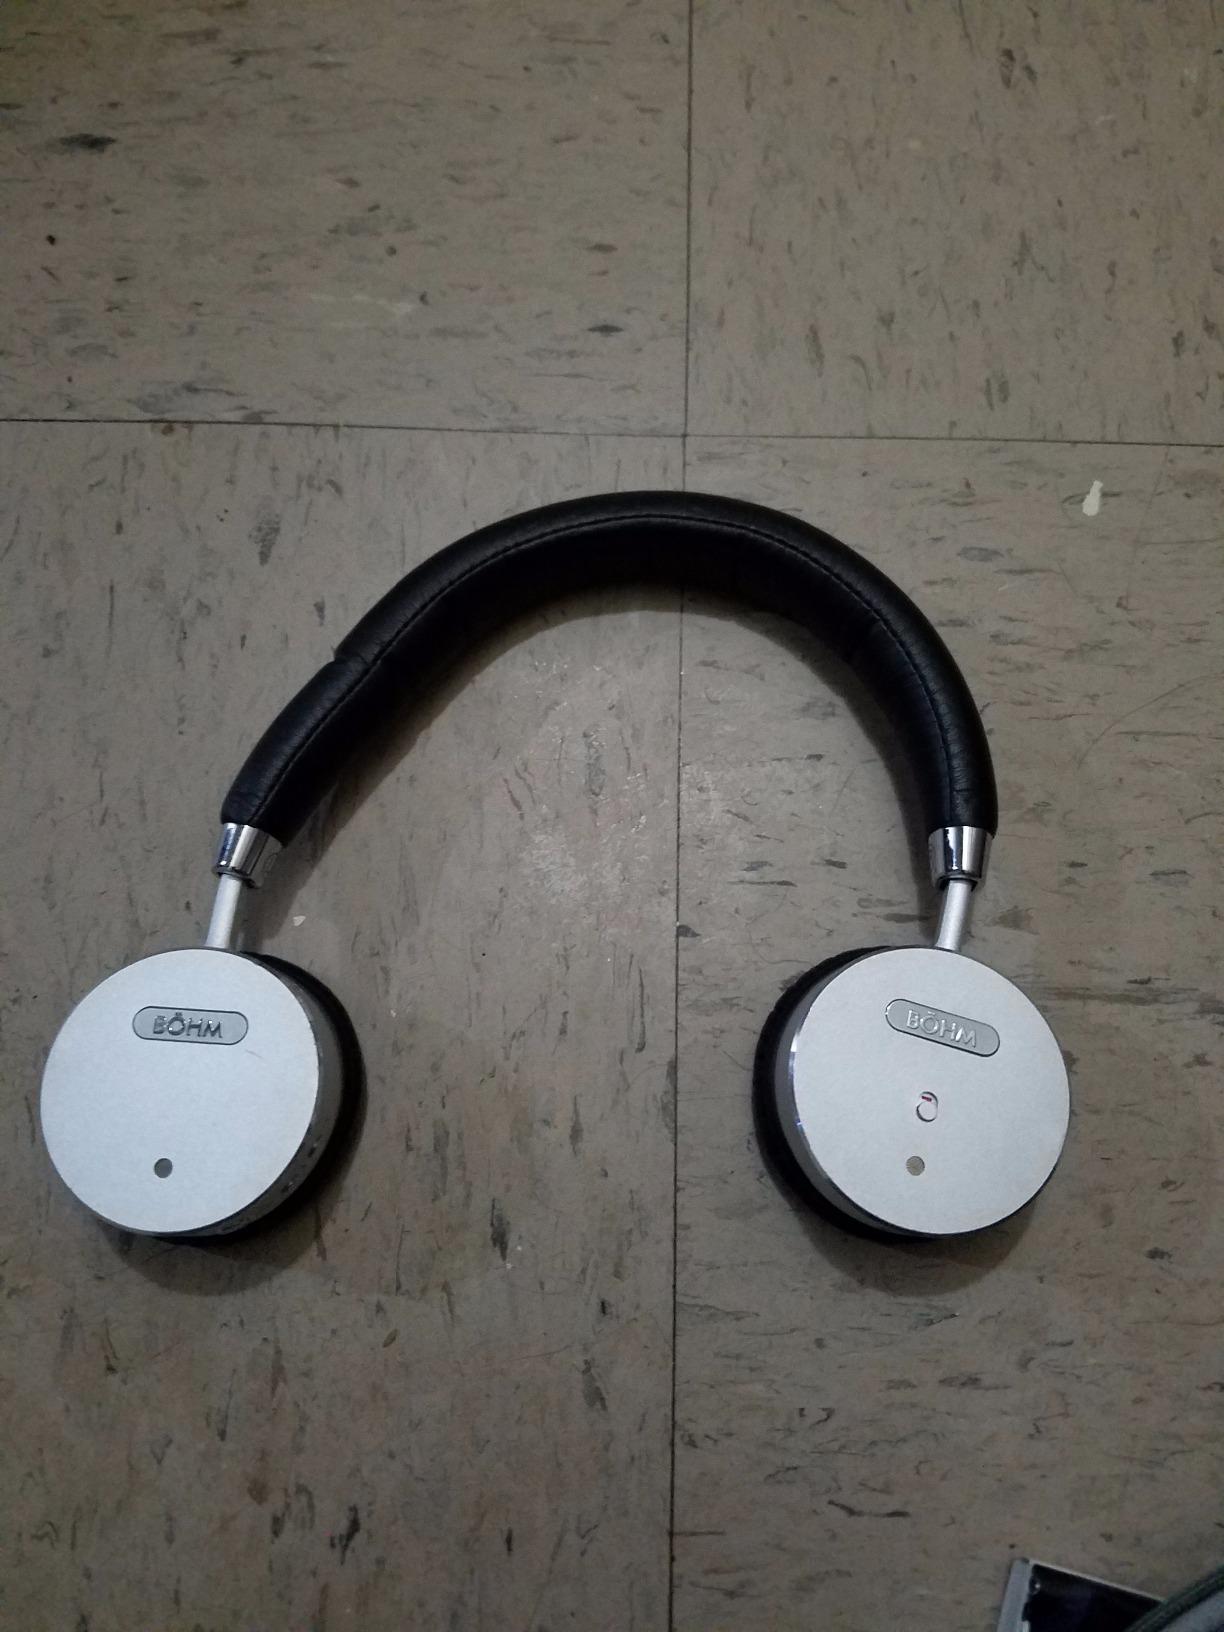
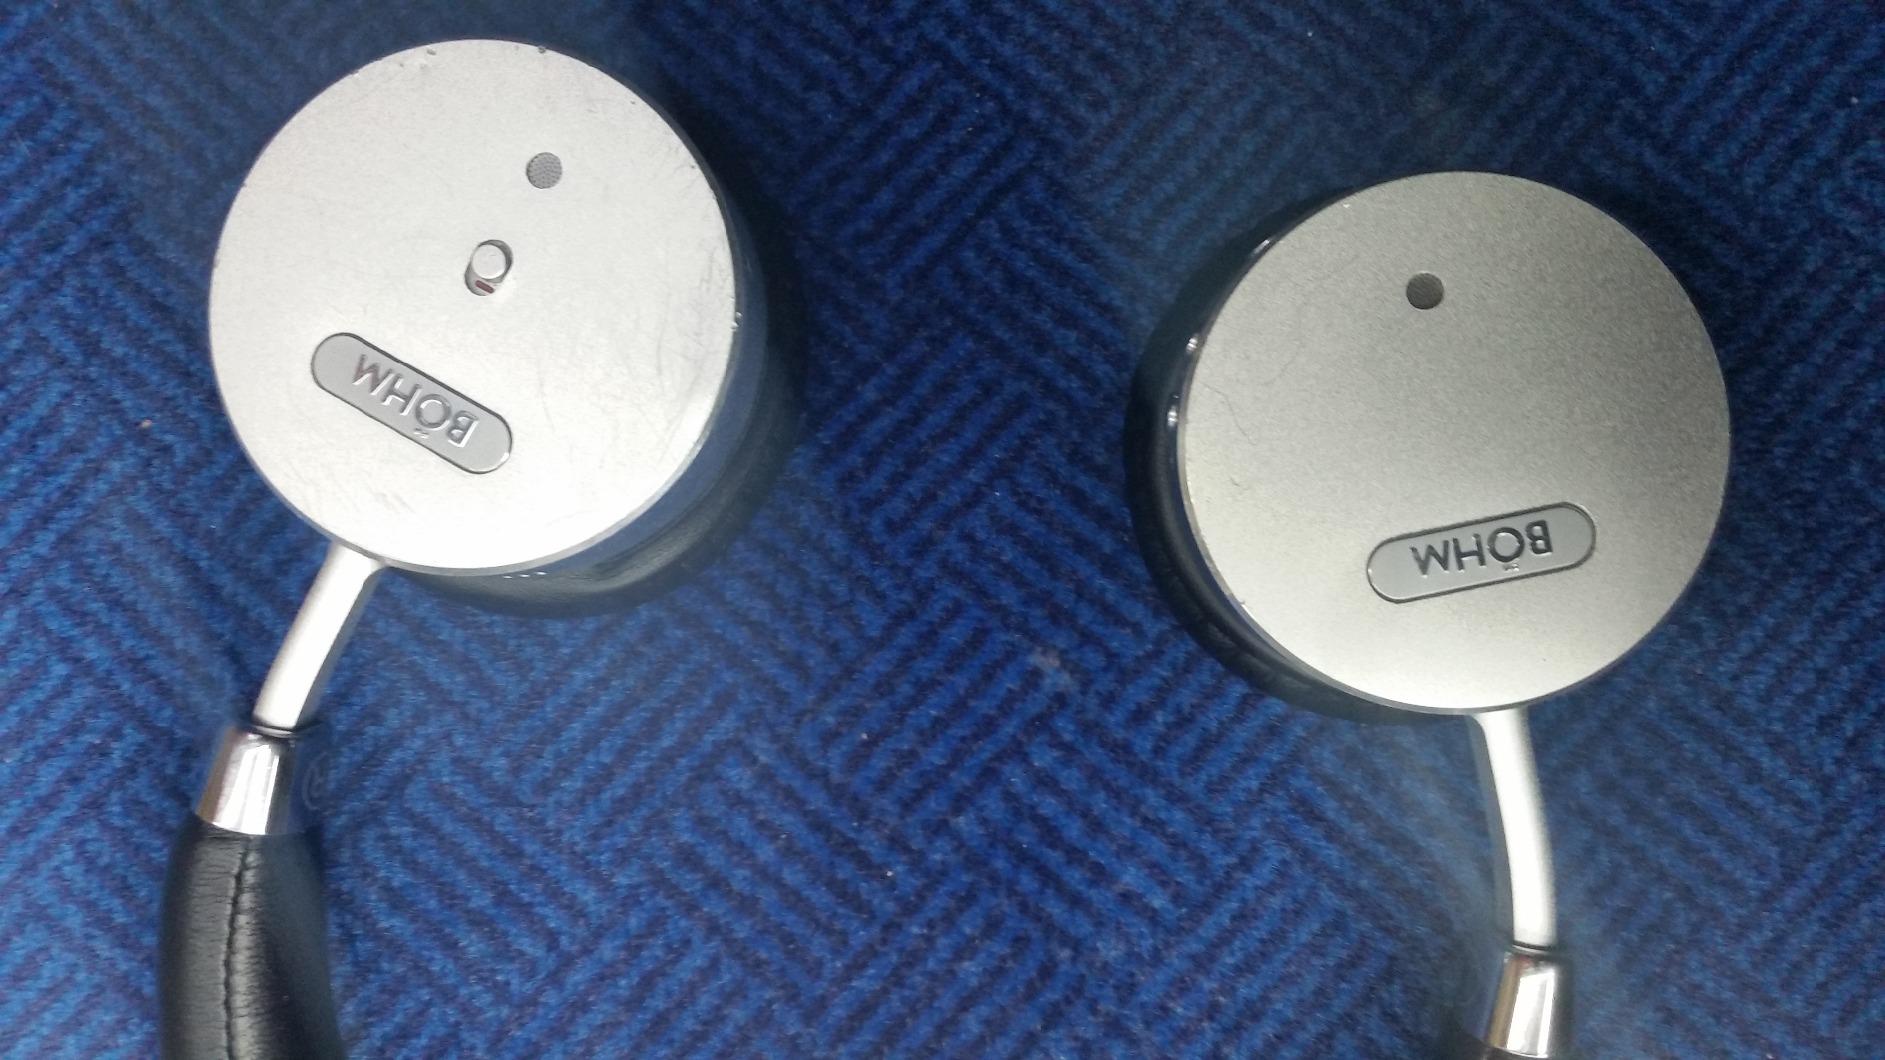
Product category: headphones
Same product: yes